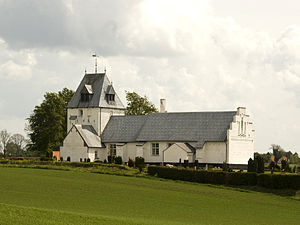
Halk Kirke
Halk Kirke set fra nord
Halk kirke, tidligt indviet til Sankt Jakob, er rejst af granitkvadre og munkesten og fremstår som en blytækket, hvidkalket, romansk kirkebygning med tårn ved korets østmur og omgivet af kirkegård, indhegnet med kampestensdiger, bortset fra vestsiden, der støder op til en lille skov.